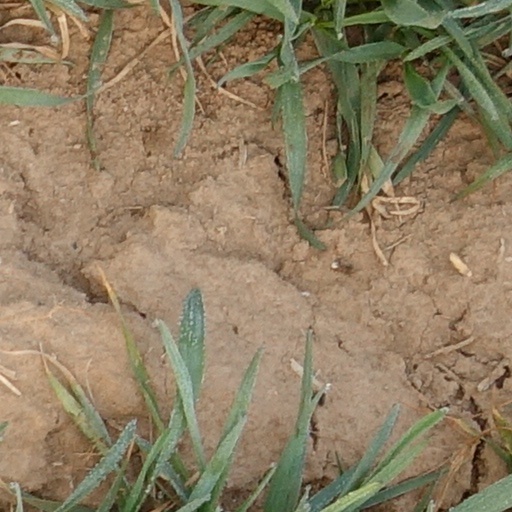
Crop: wheat